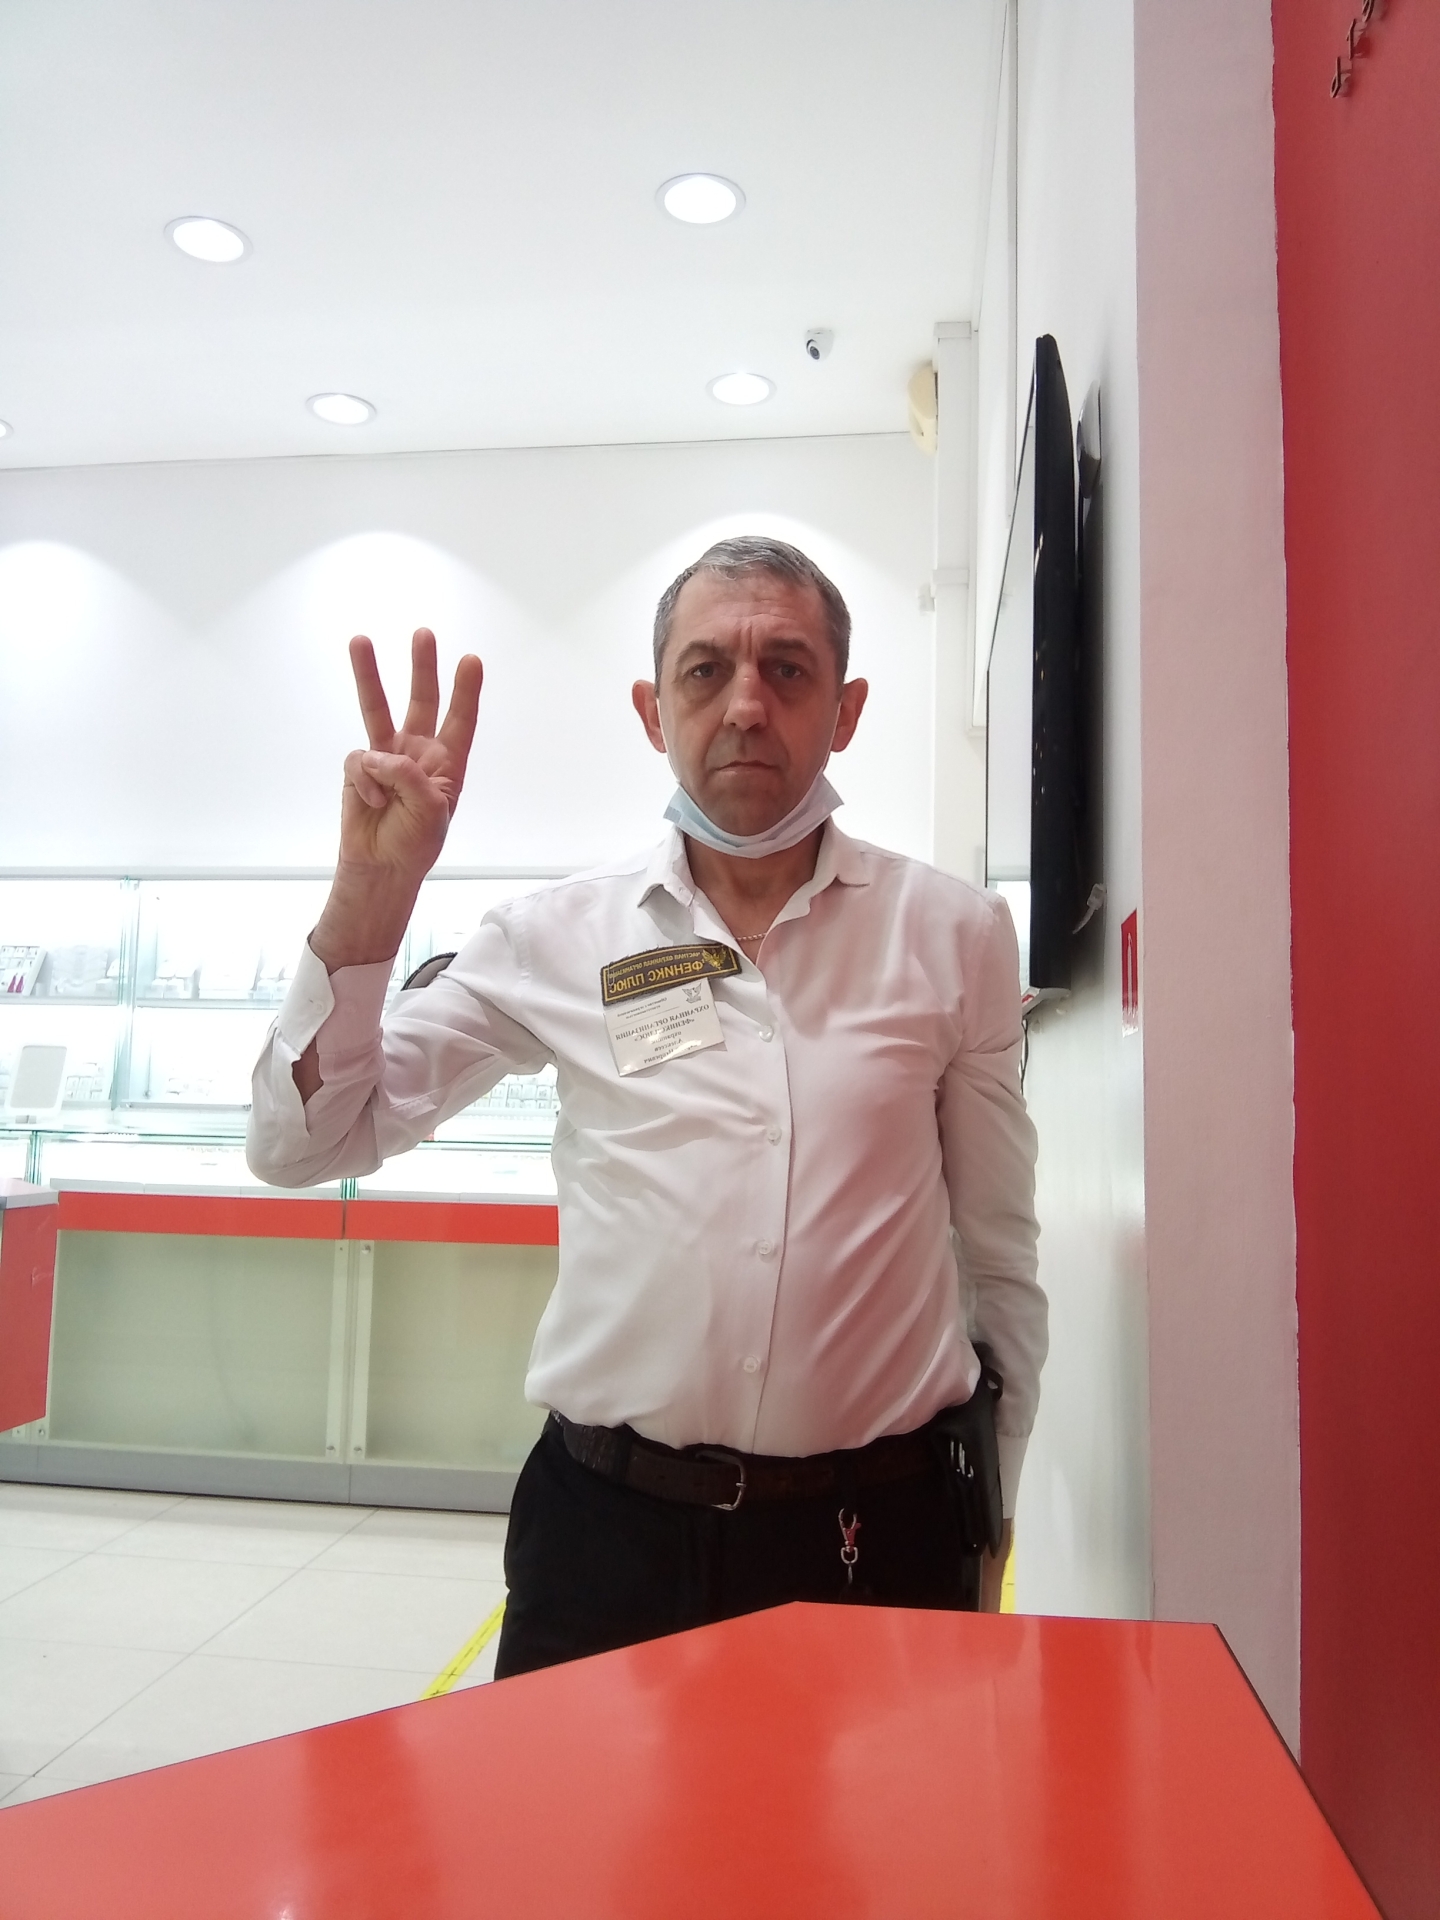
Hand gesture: three